Mr. Tambourine Man

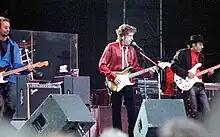
Bob Dylan has often played "Mr. Tambourine Man" in live concerts.

The "Bringing it All Back Home" version of "Mr. Tambourine Man" was included on "Bob Dylan's Greatest Hits" in 1967 and several later Dylan compilation albums, including "Biograph", "Masterpieces", and "The Essential Bob Dylan". The two June 1964 recordings, one with Ramblin' Jack Elliott and the other at Witmark Music, have been released on "" and "", respectively. Outtakes from the January 15, 1965, recording session were released on "" in 2015.